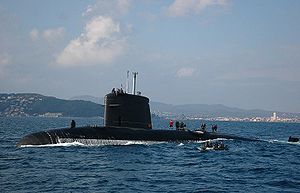
Rubis-klassen
FS Casabianca (S603)
FS Casabianca (S603)
Rubis-klassen er en fransk førstegenerationsatomubåd i brug i Marine Nationale. Det er de mest kompakte atomundervandsbåde til dato.